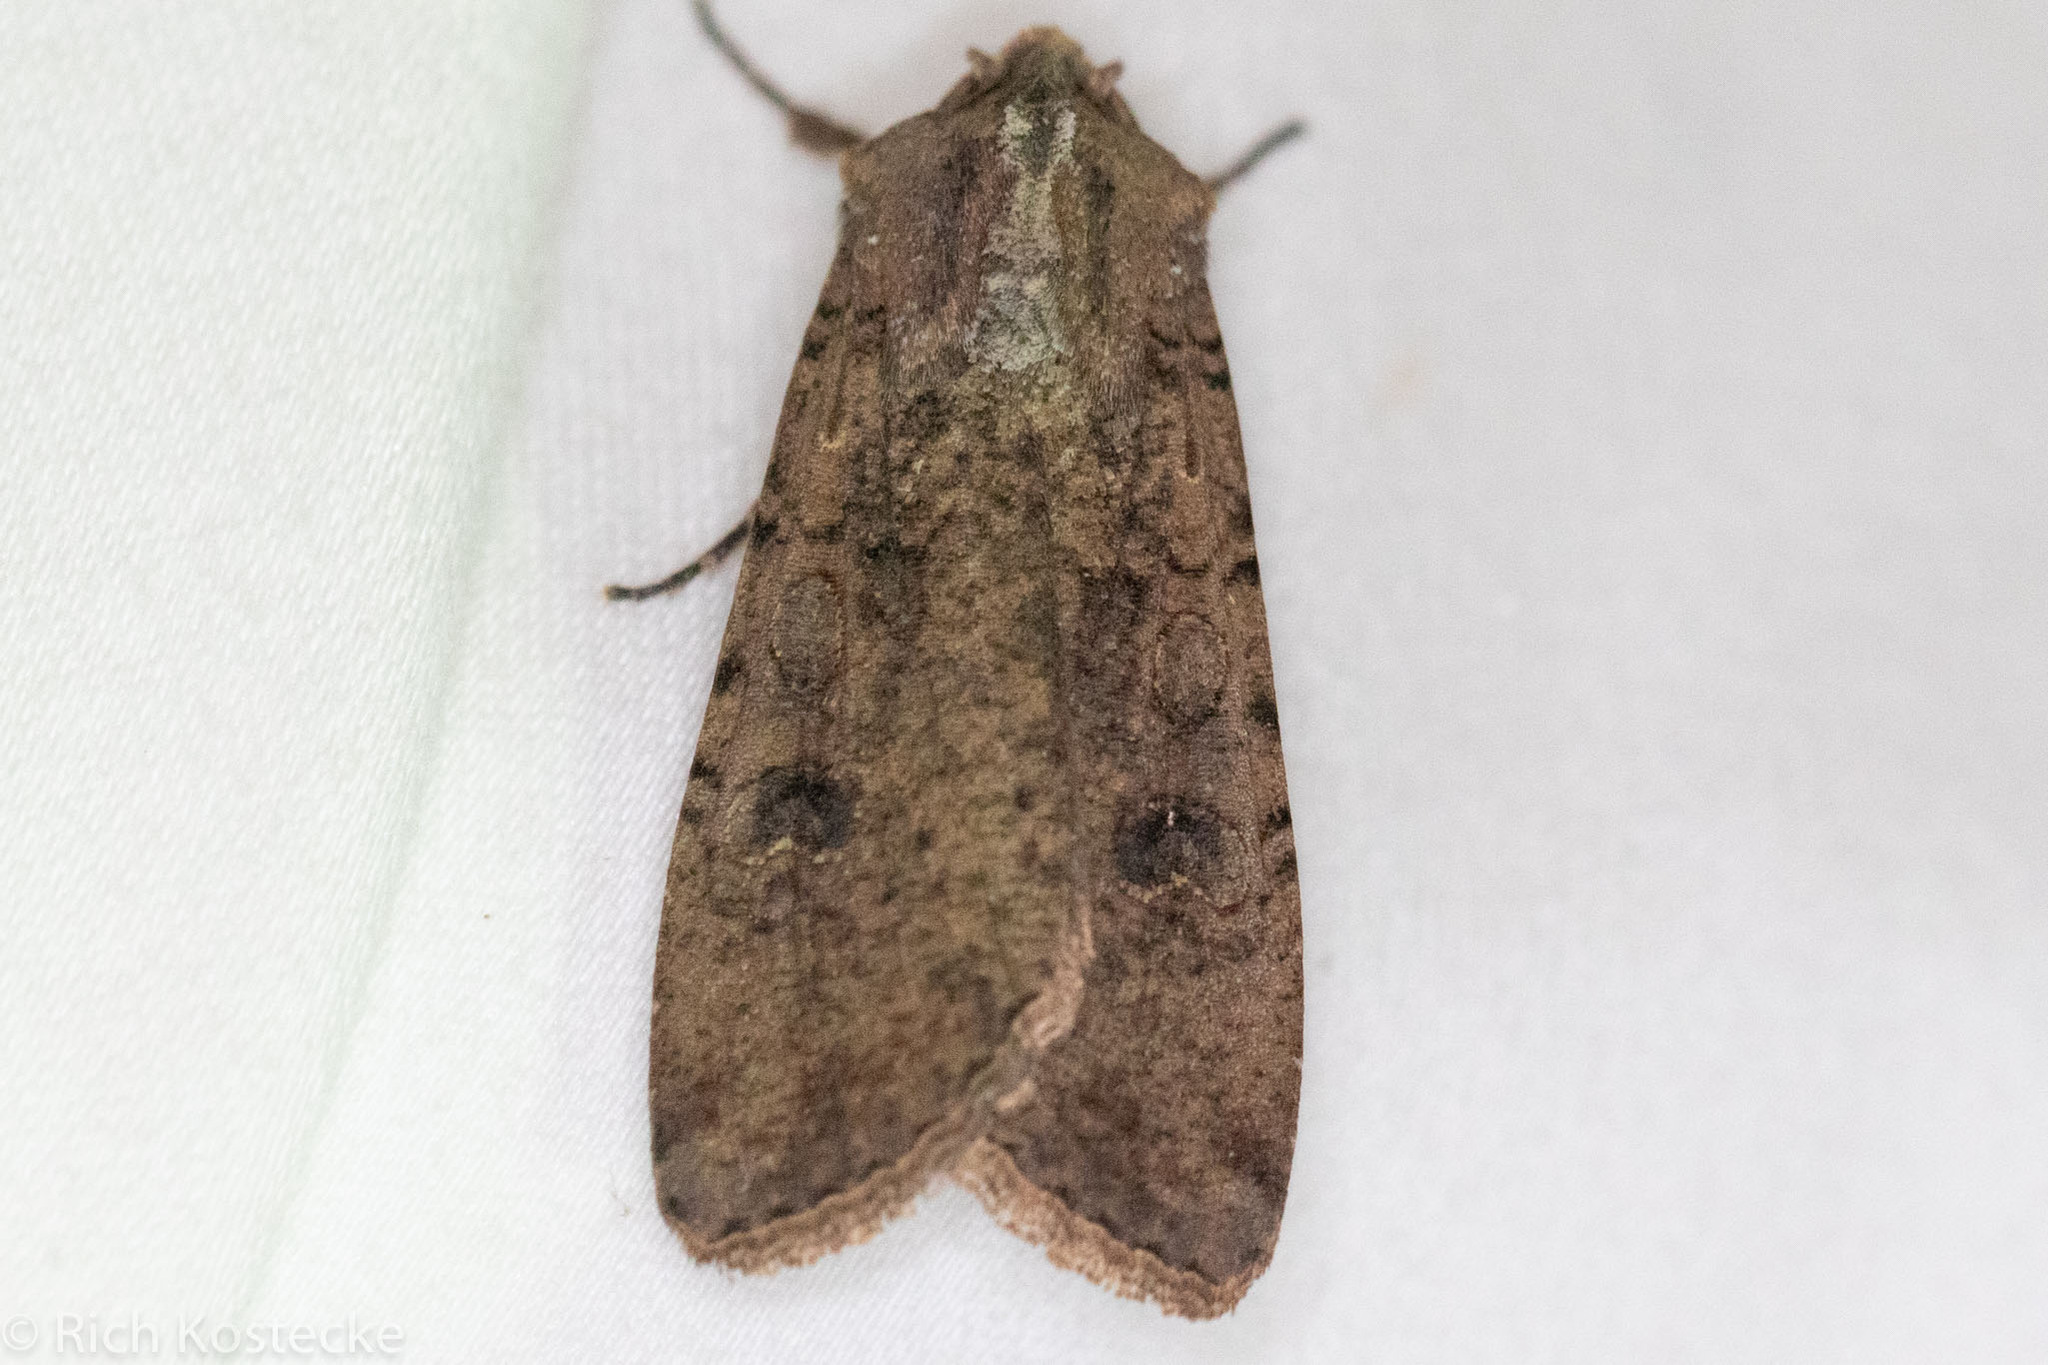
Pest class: cutworms